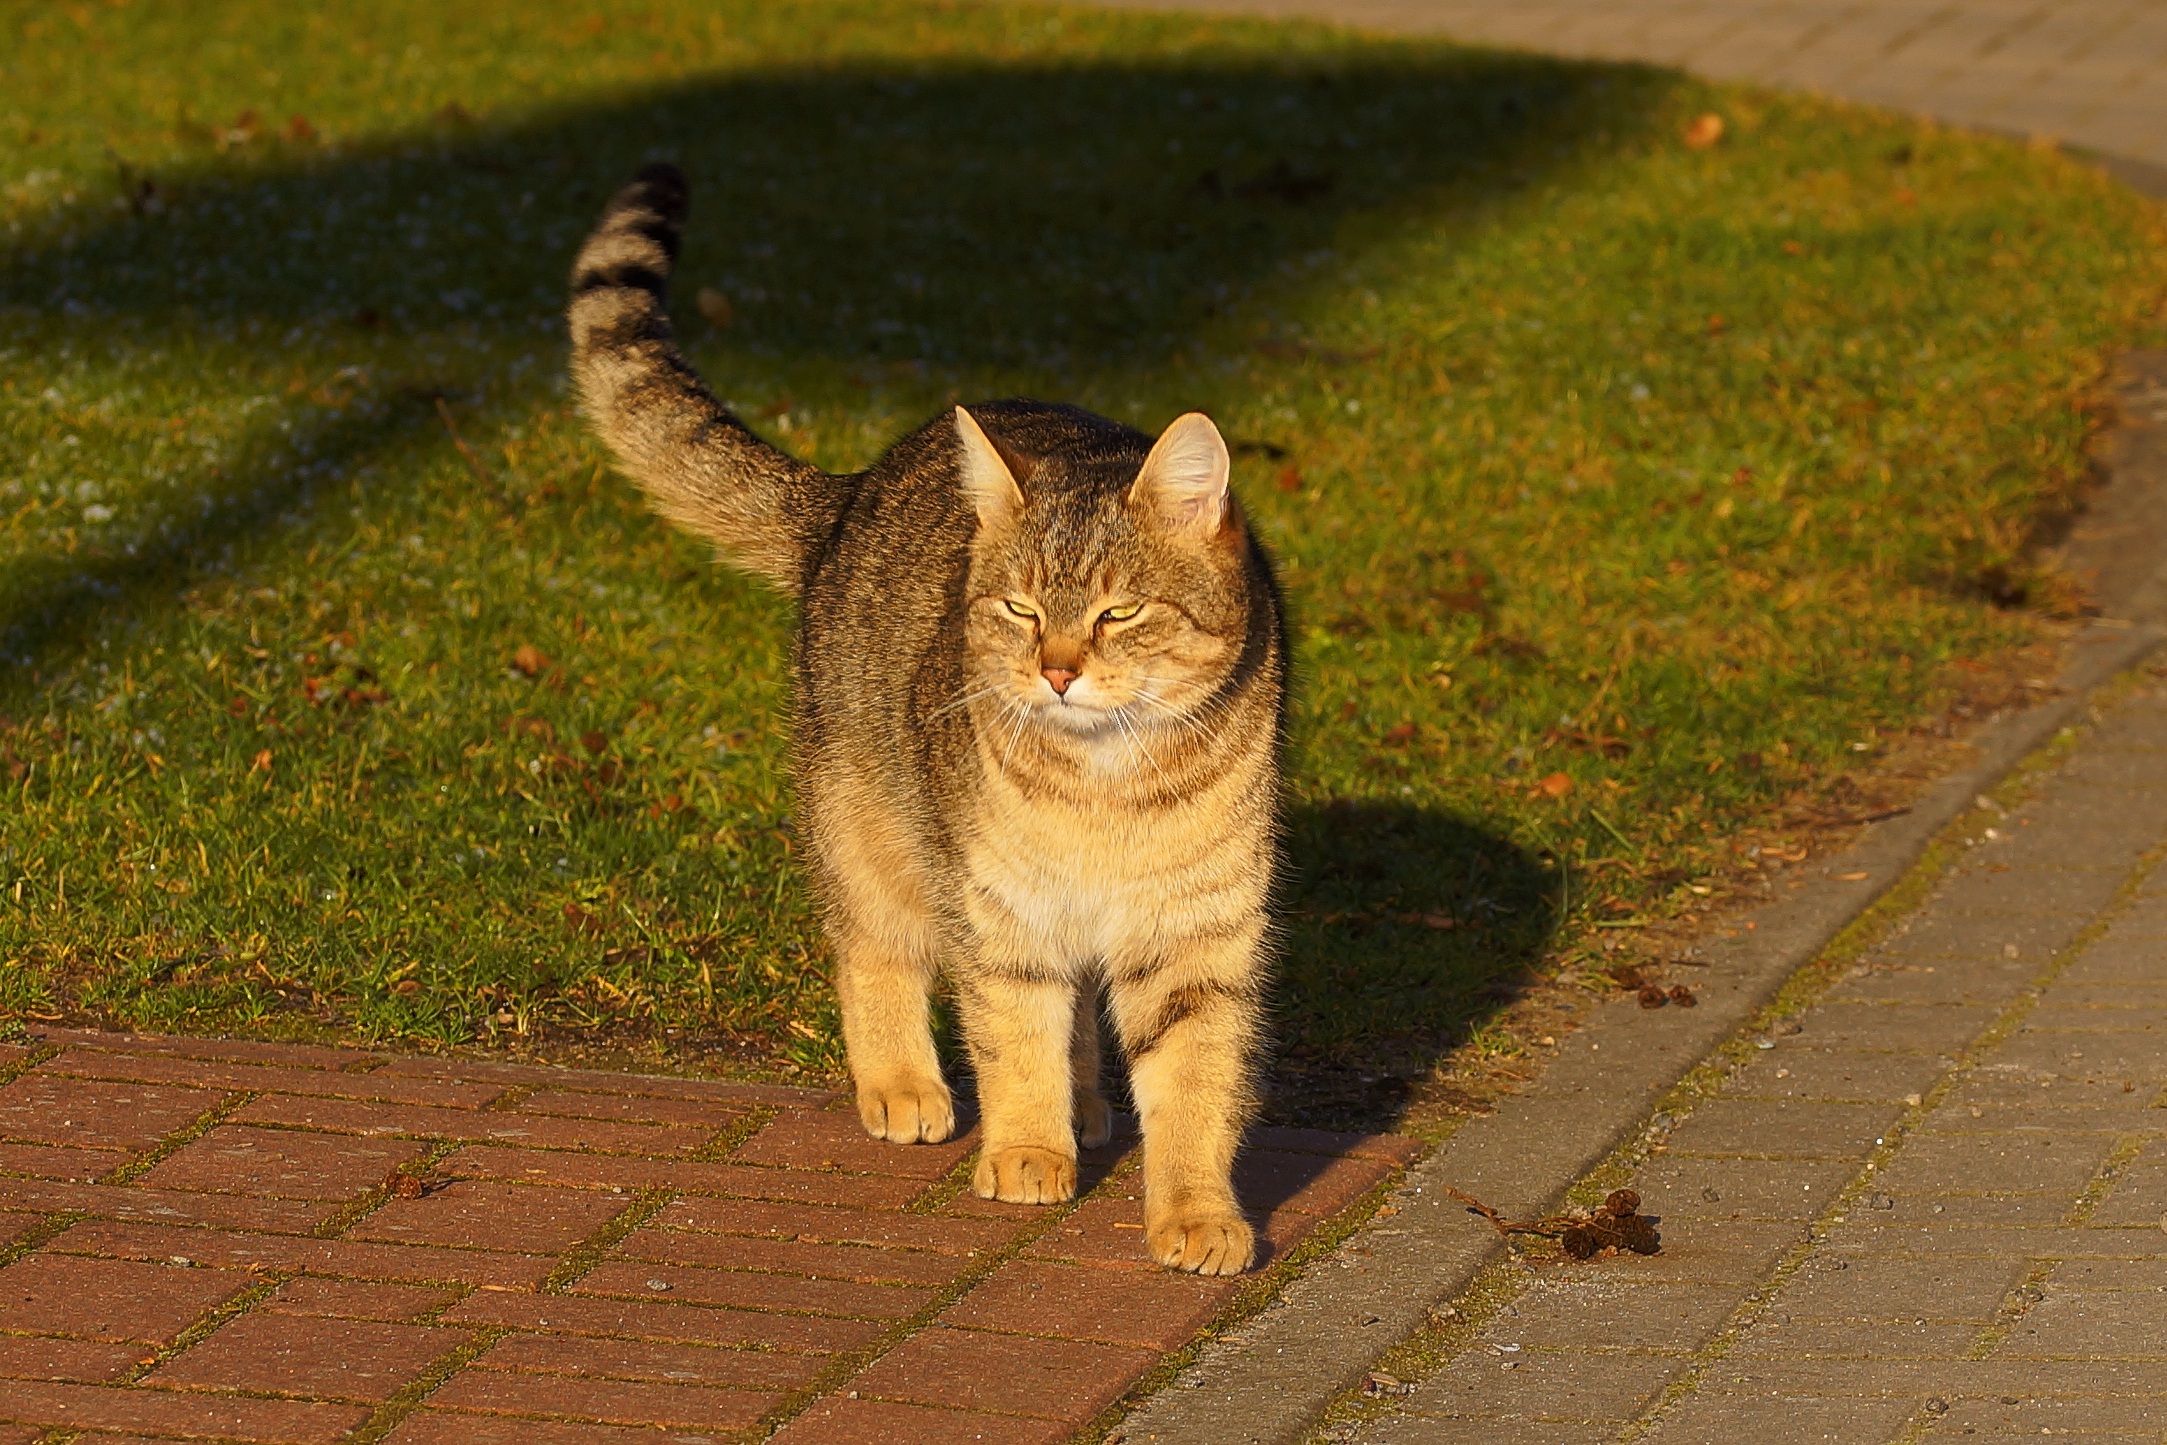
grass, sweet, animal, female, wildlife, pet, fur, portrait, cat, mammal, garden, close, fauna, big cat, face, whiskers, grace, snout, tail, adidas, head, beautiful, mieze, curious, attention, domestic cat, friendly, noble, dear, cat face, graceful, cat's eyes, tabby cat, european shorthair, wild cat, small to medium sized cats, cat like mammal, domestic short haired cat, aegean cat, dragon li